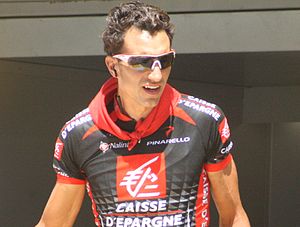
Rubén Plaza
Rubén Plaza Molina er en spansk professionel landevejsrytter, som kører for det professionelle cykelhold Israel Cycling Academy.